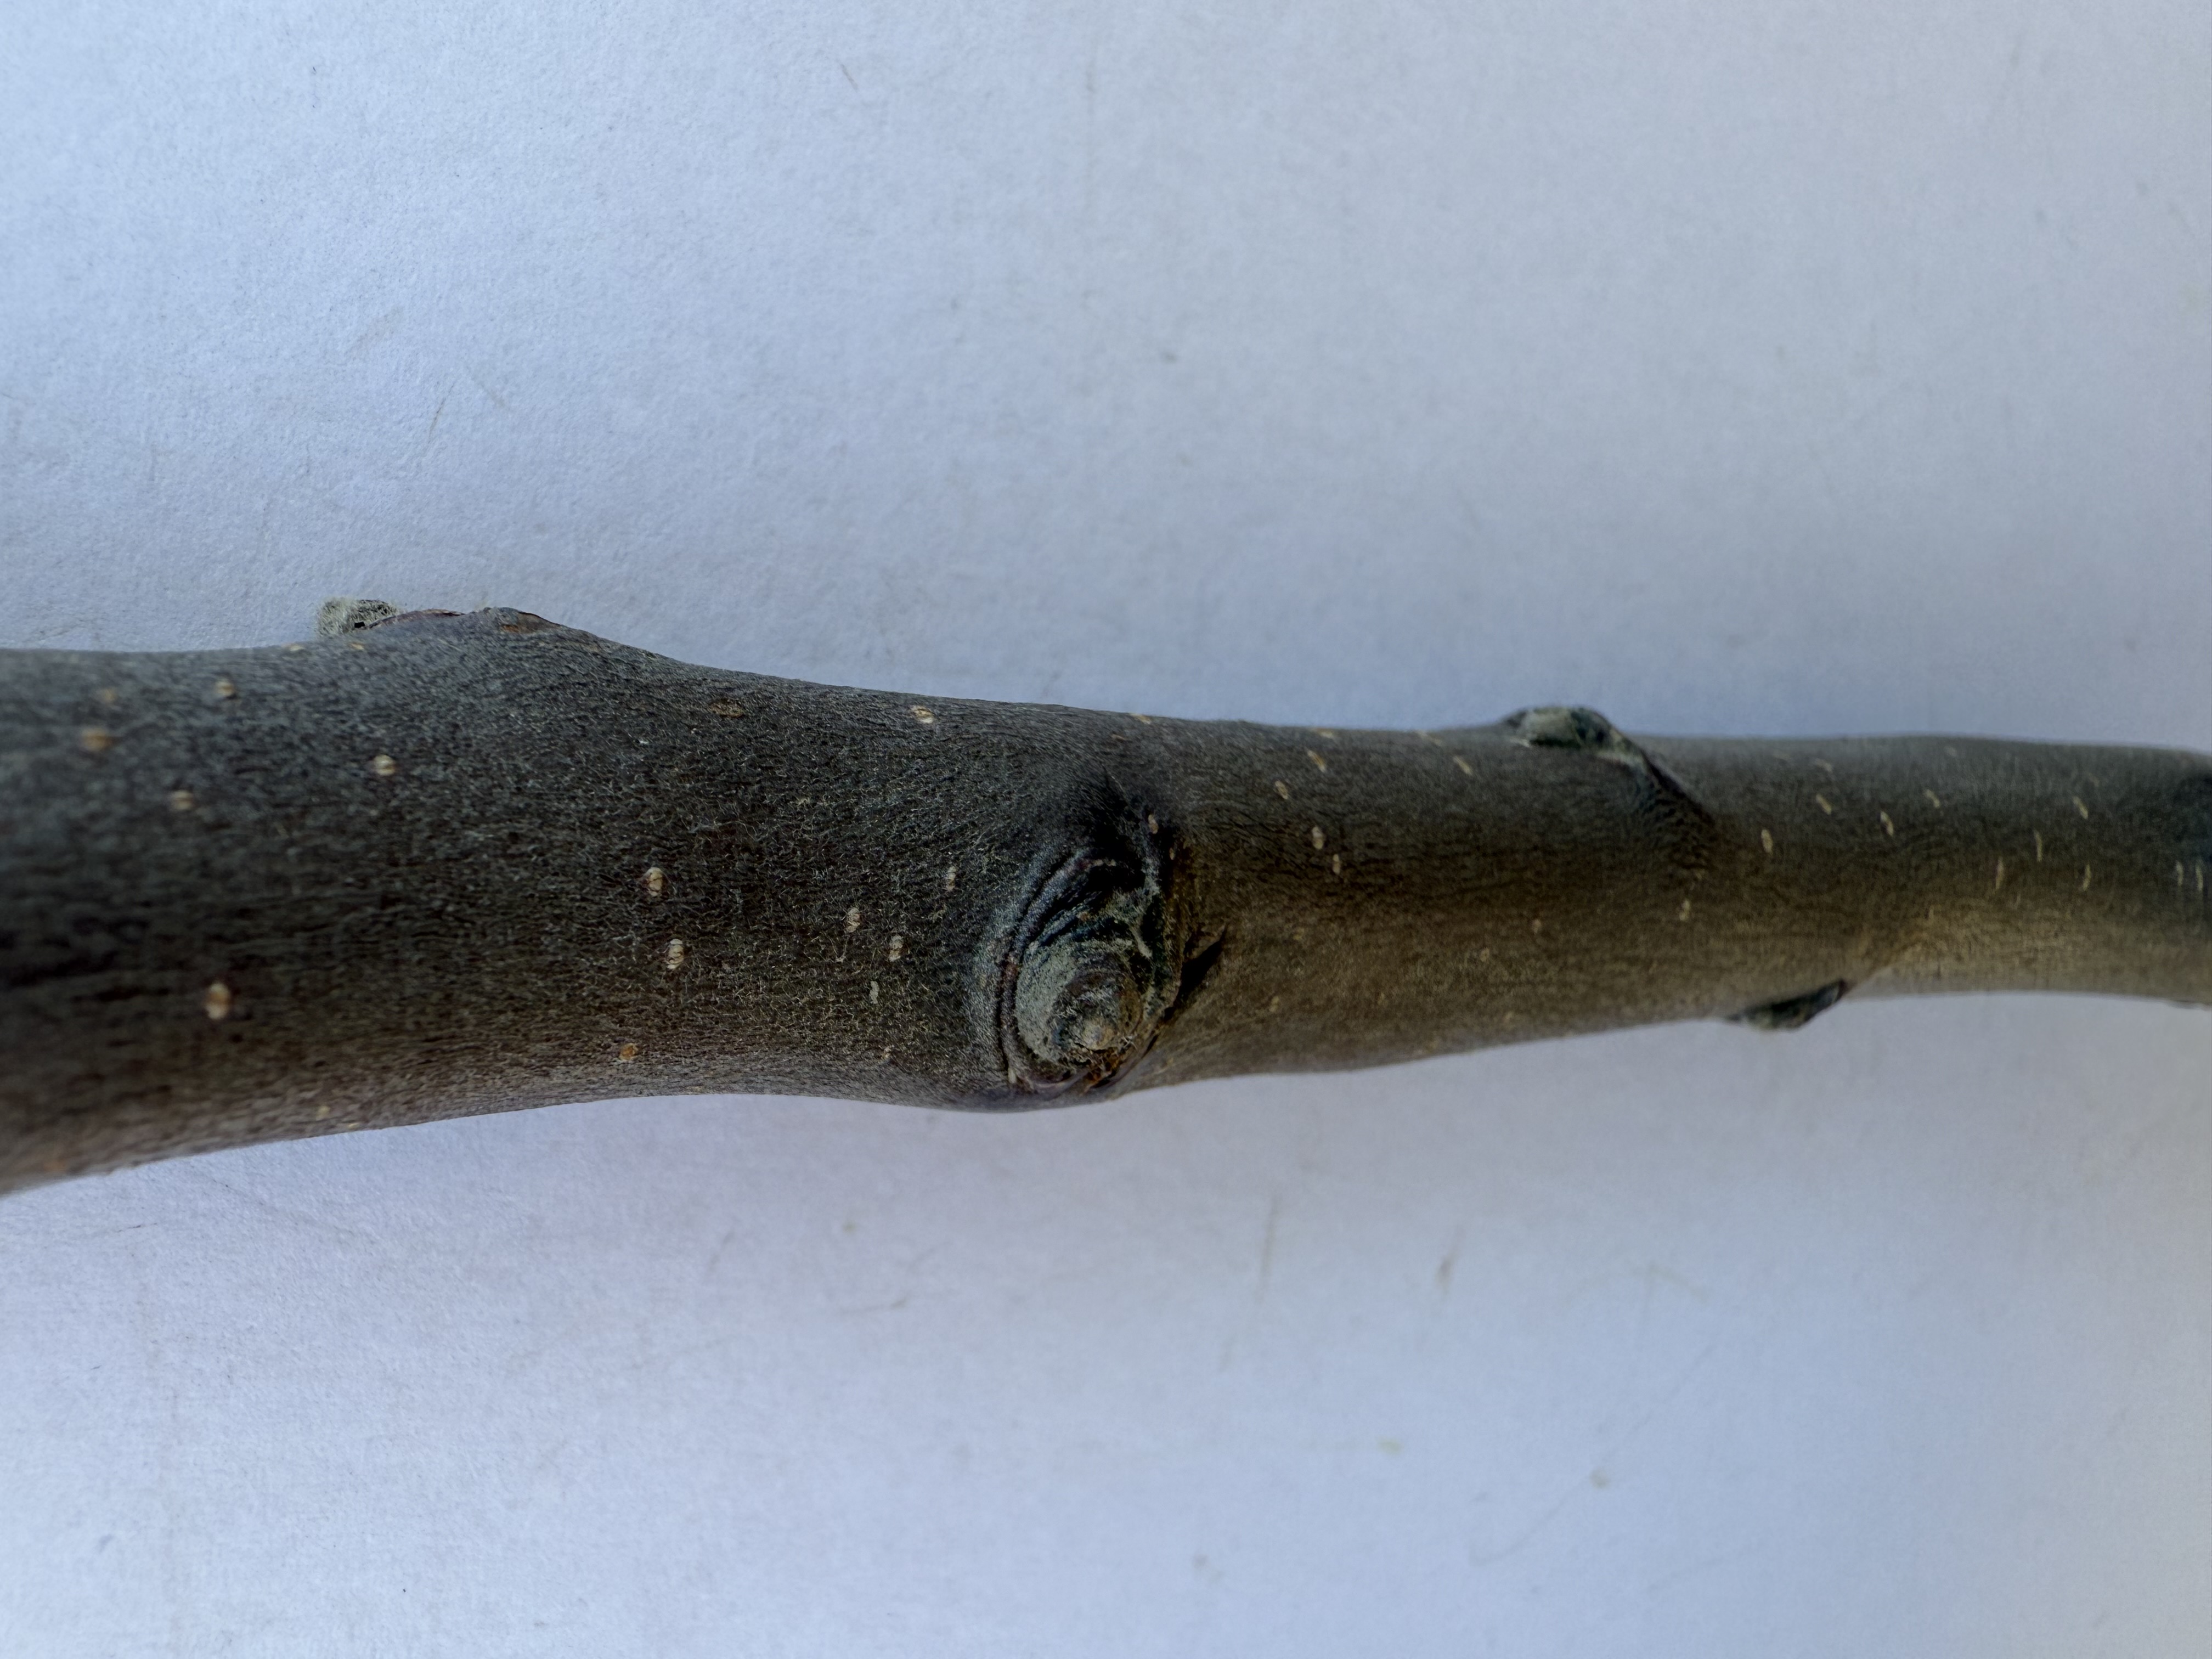
Variety: Redlove Apple